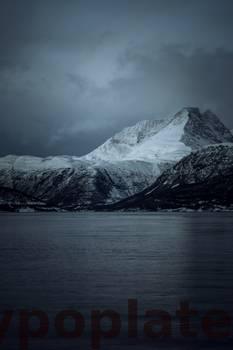
Label: Watermark